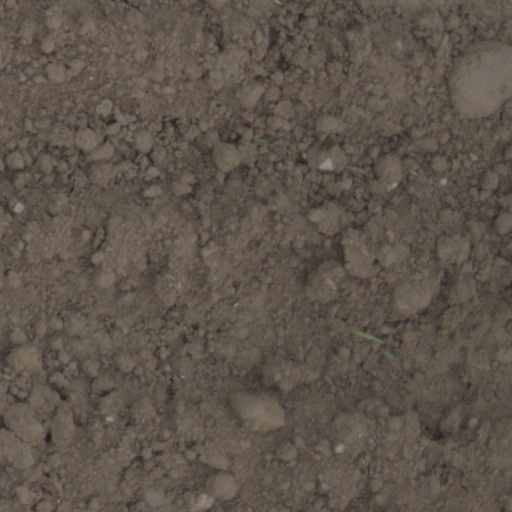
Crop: wheat